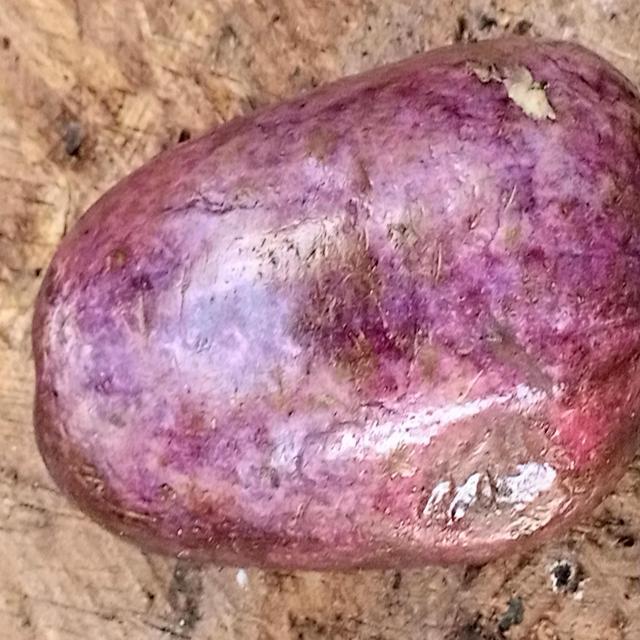
Plum grade: unripe